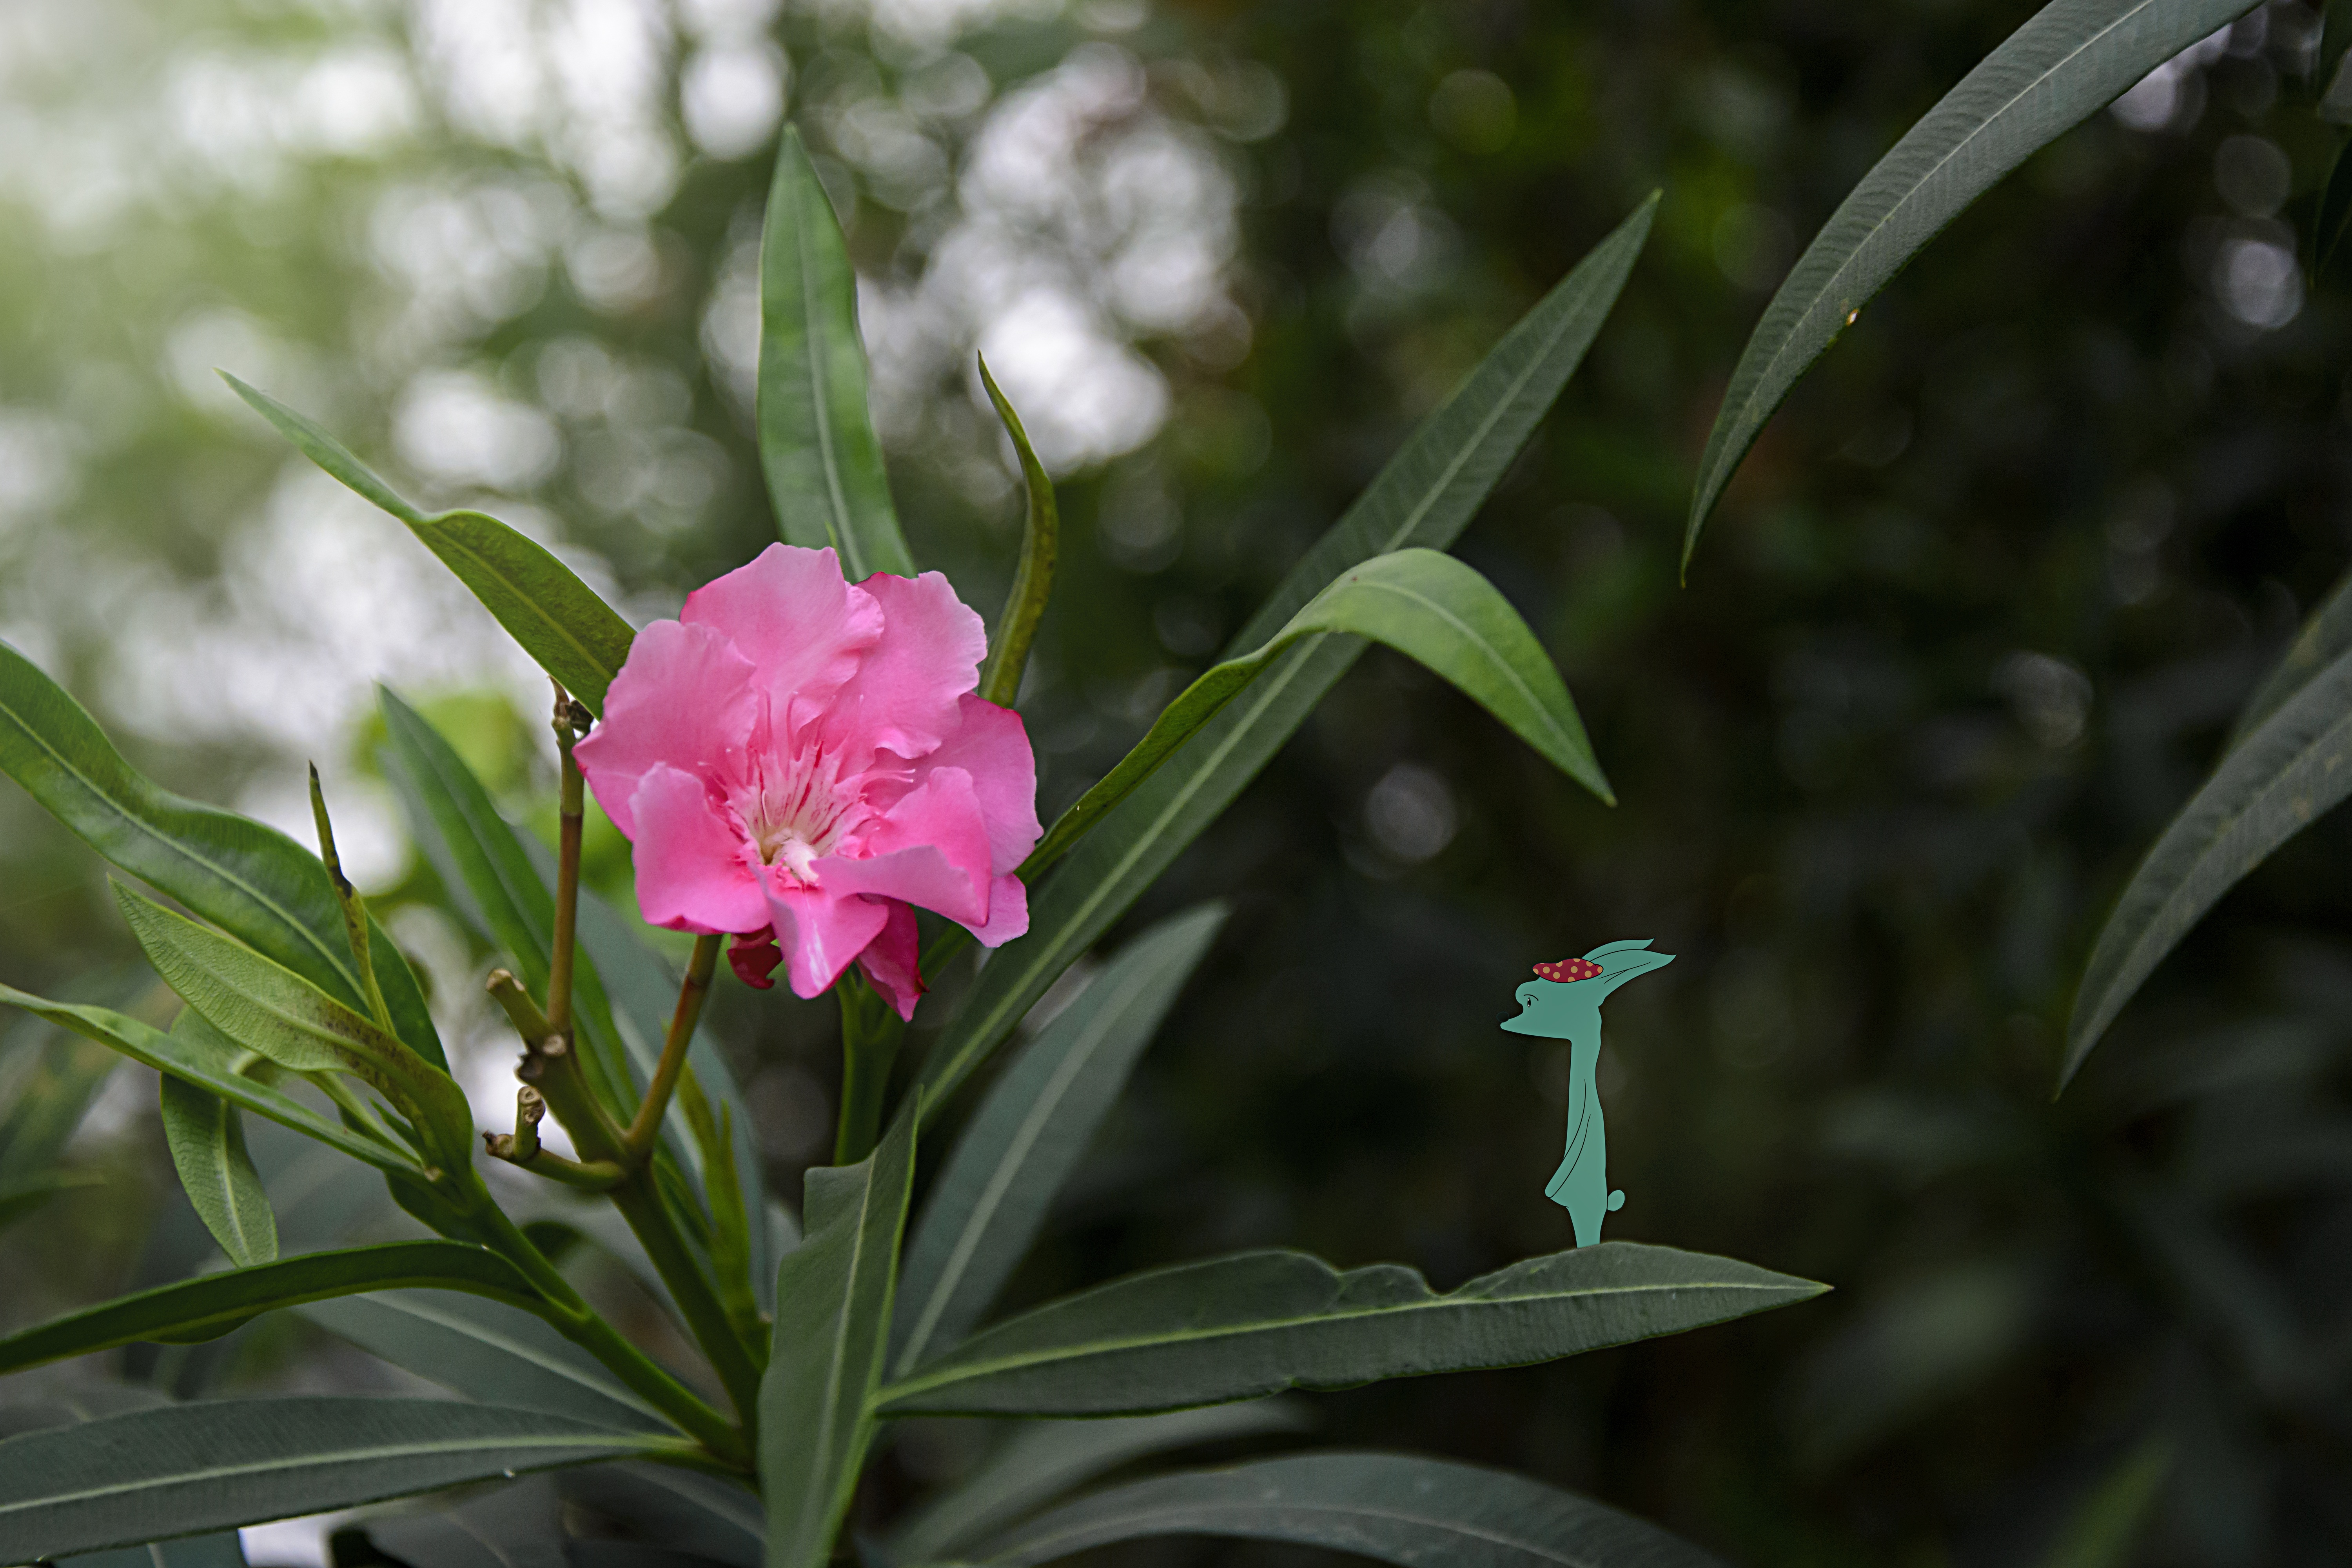
blossom, plant, flower, cute, green, botany, flora, orchid, woods, elf, oleander, cartoon, macro photography, flowering plant, hiv, medicinal plants, cattleya, plant stem, land plant